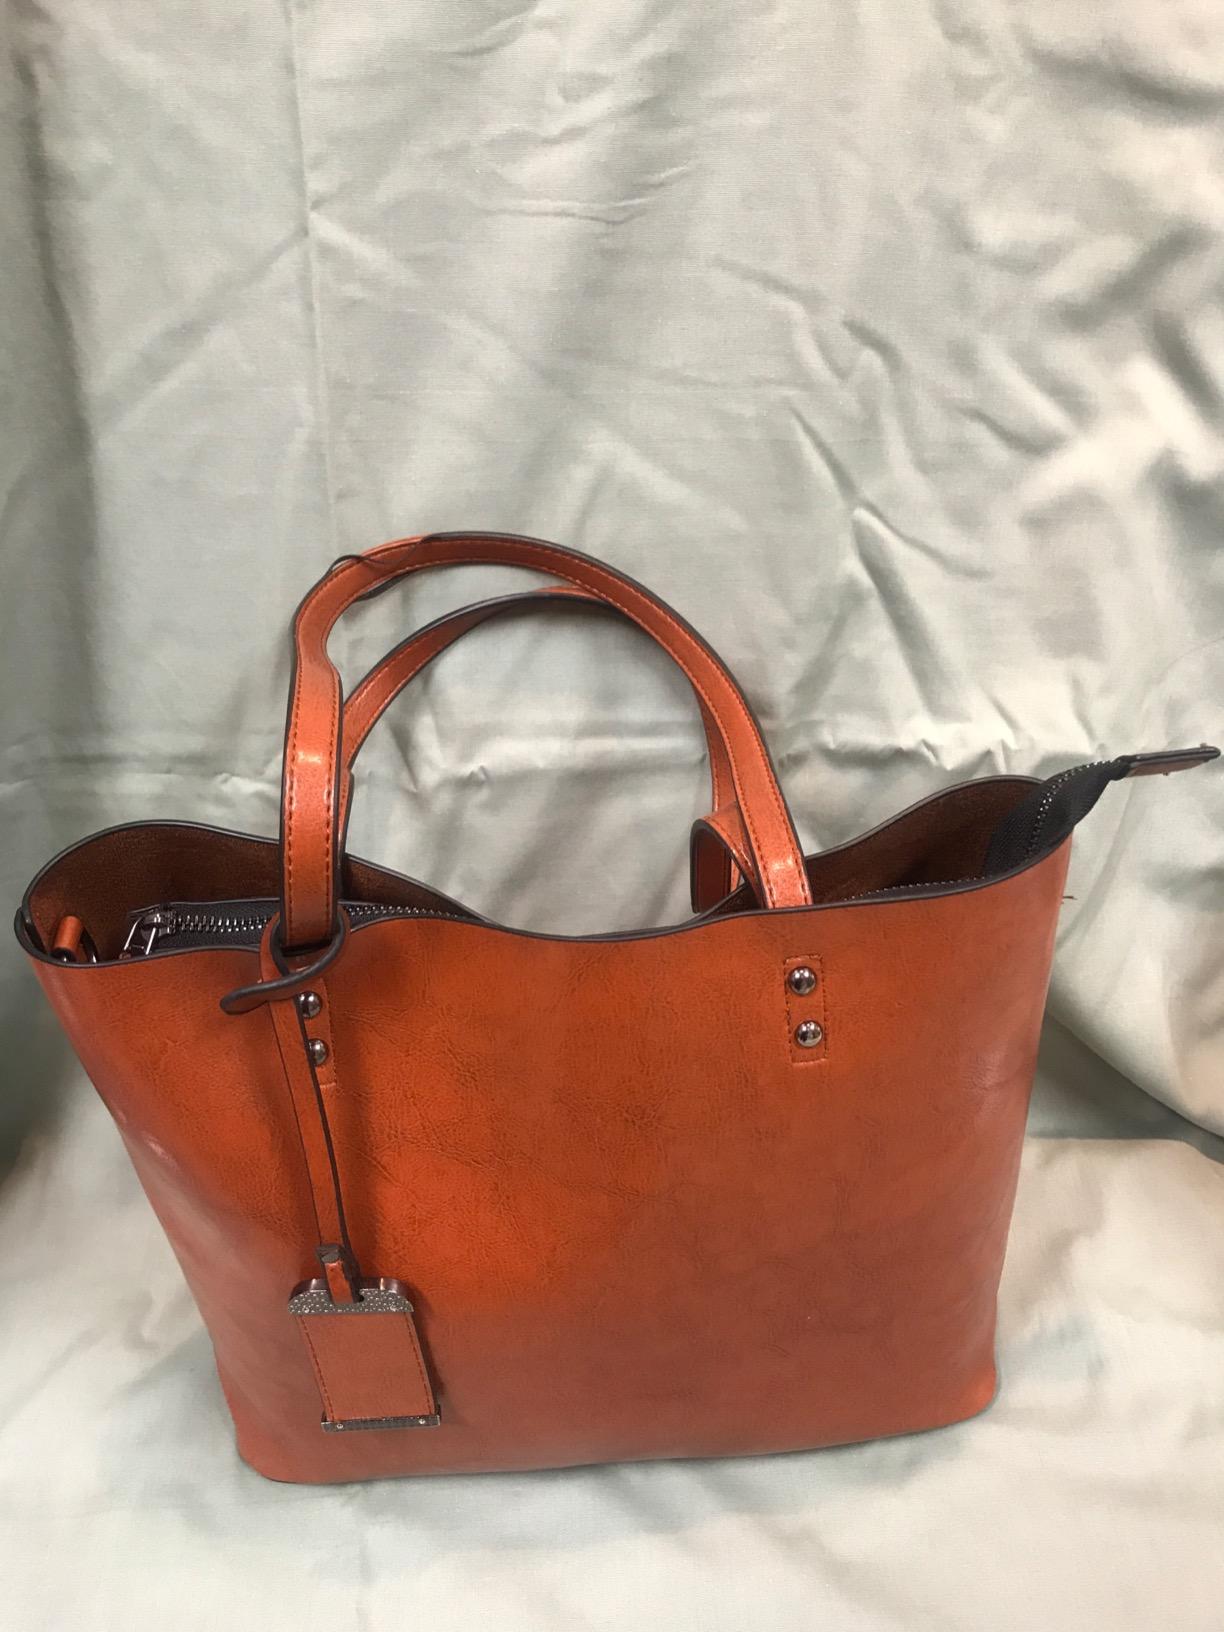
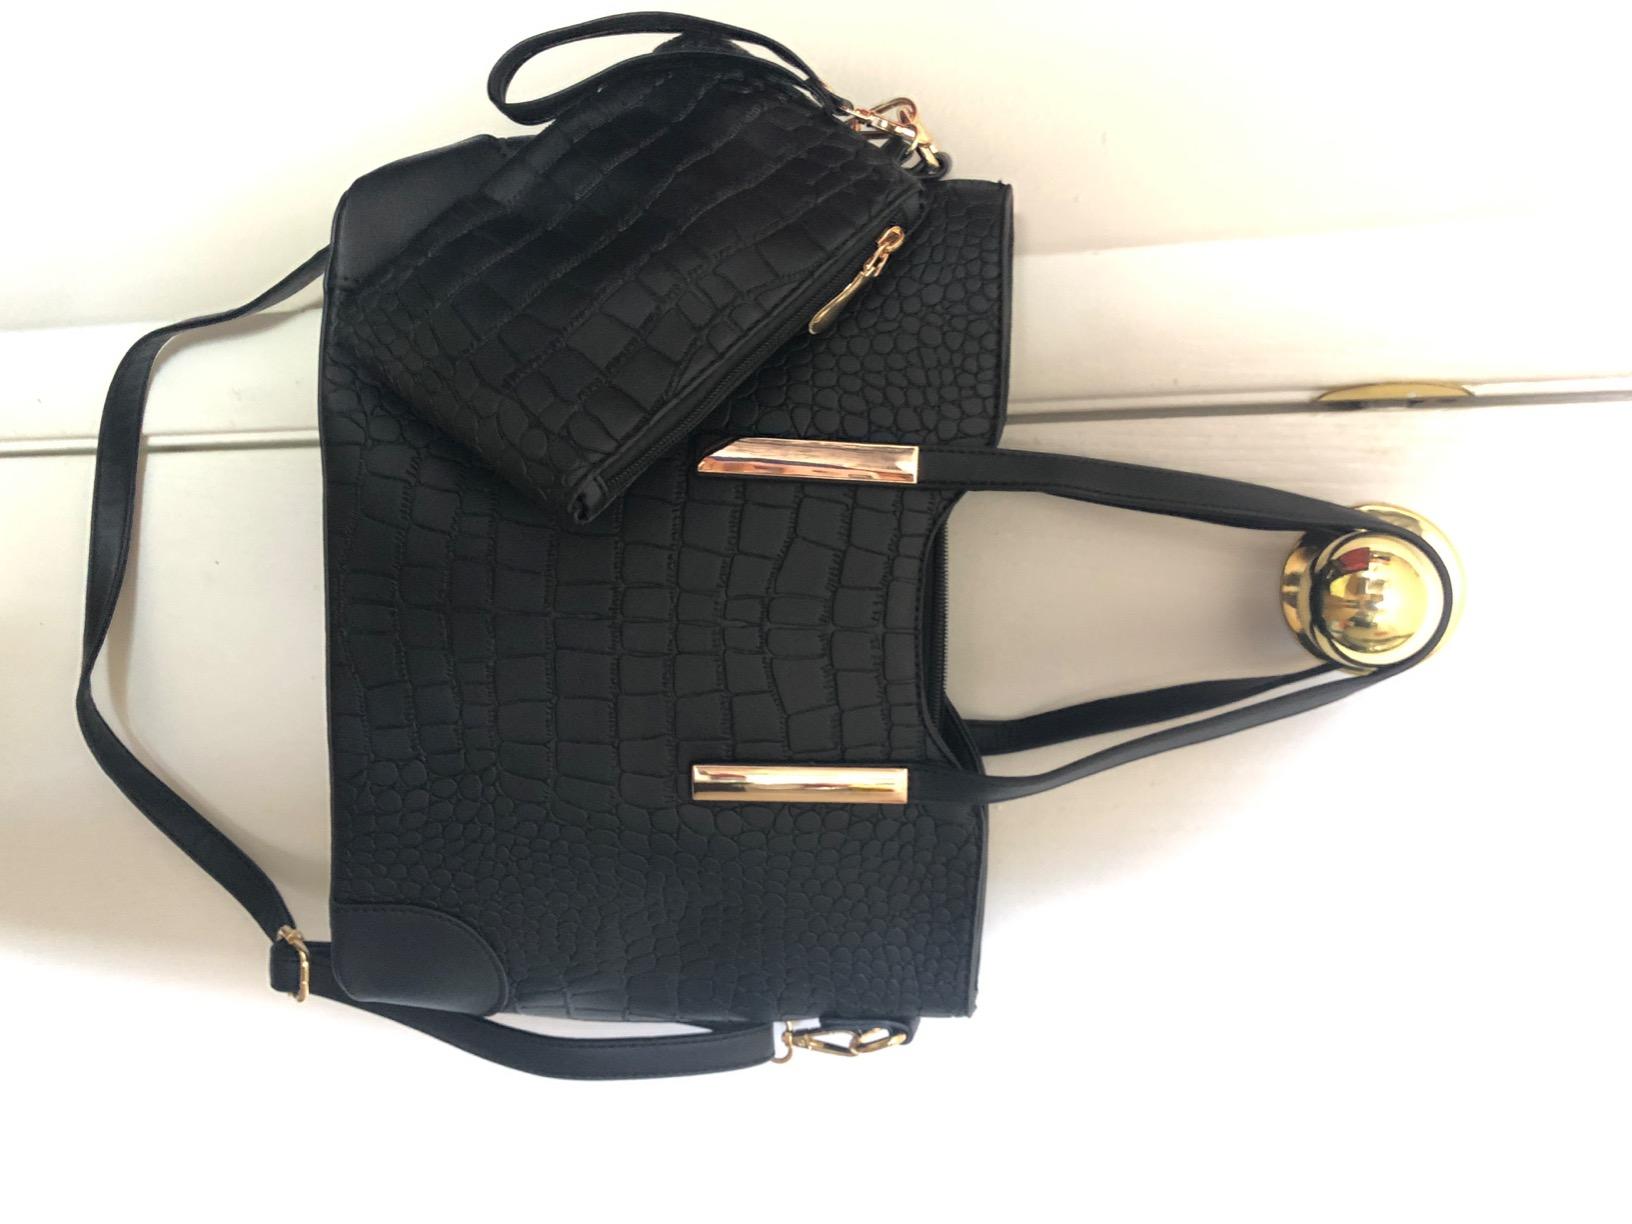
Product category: accessories_handbag
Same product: no